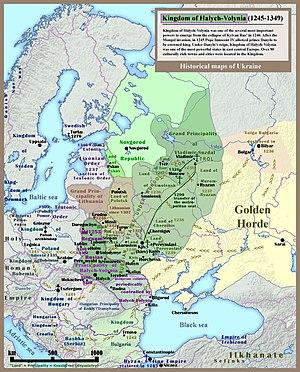
L’histoire de l’Ukraine comprend celle de l'État indépendant mais aussi celle du territoire ukrainien avant l'indépendance.
Daniel Romanovitch, dit Daniel Iᵉʳ de Galicie, est un roi ruthène de Galicie-Volhynie de la dynastie des Romanovitch, branche des Riourikides, né en 1201 à Halytch et mort en 1264 à Chełm.